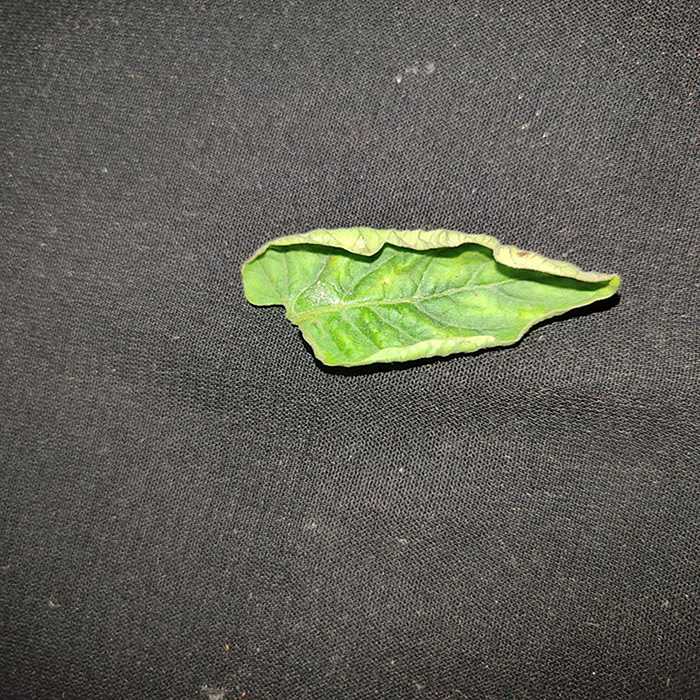
Plant: Tomato
Label: Tomato leaf curl virus